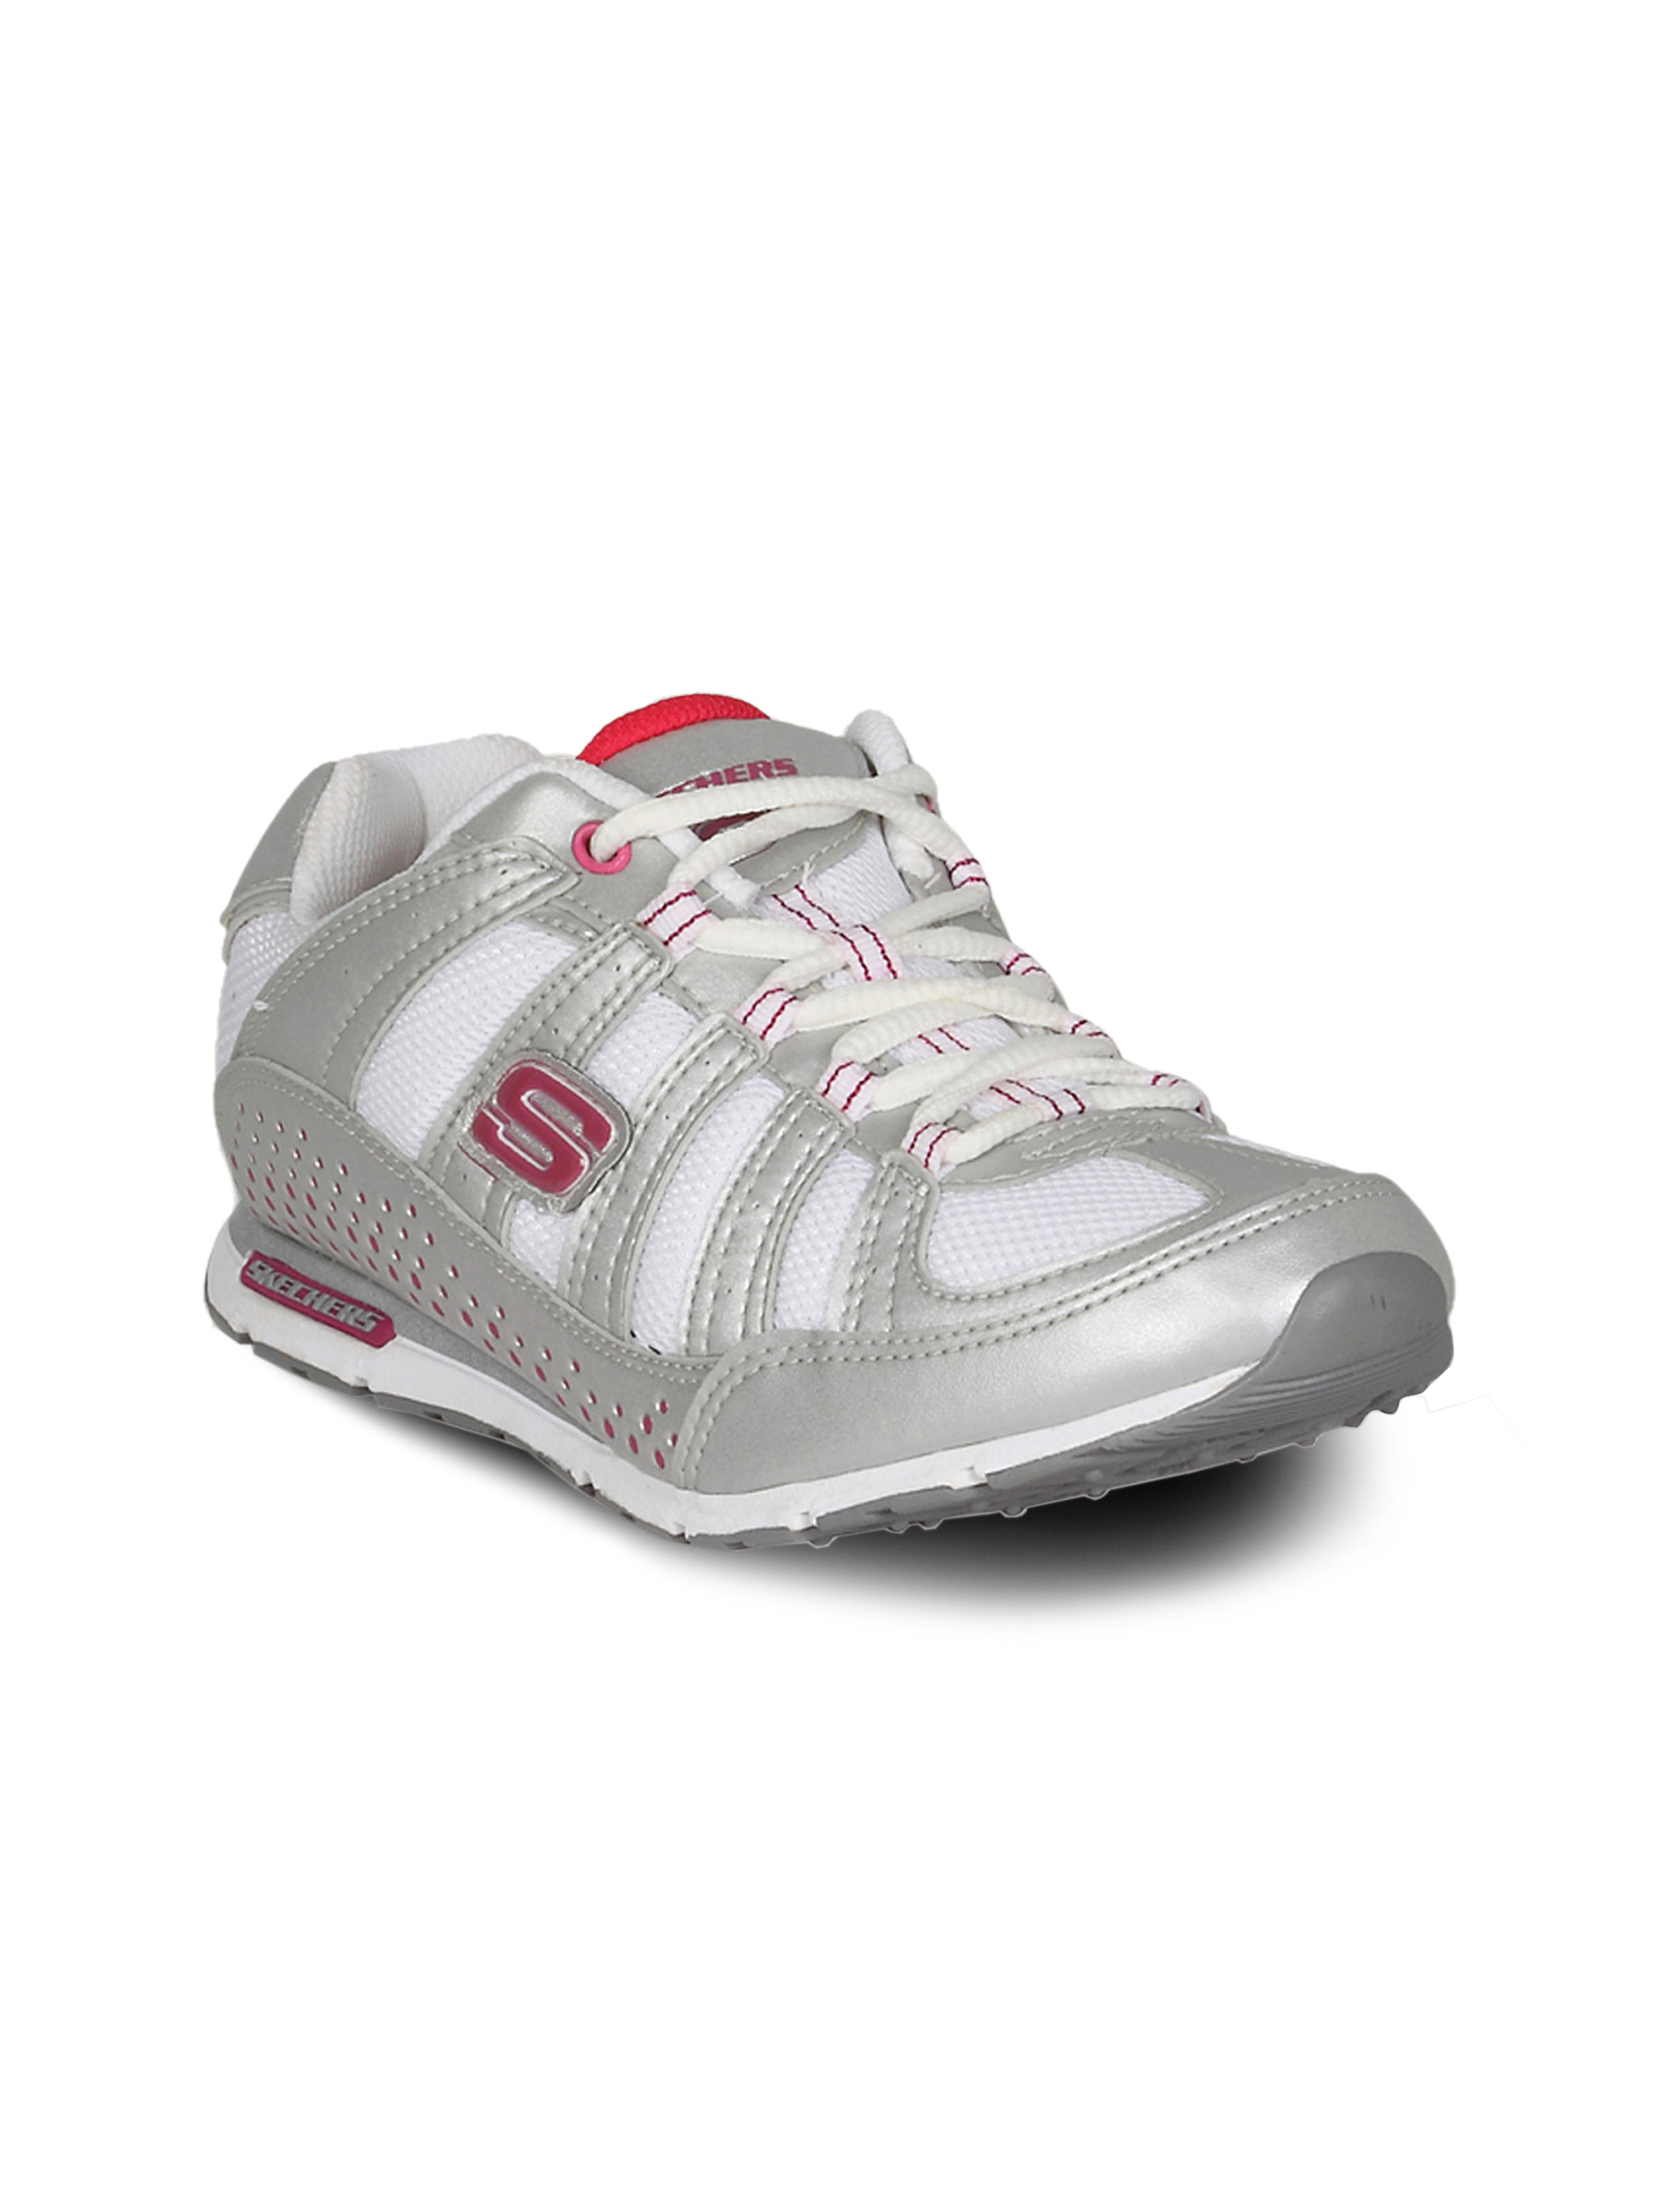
Skechers Women Silver Pink White Shoe
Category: Footwear / Shoes / Casual Shoes
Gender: Women
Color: White
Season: Winter 2015
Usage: Casual